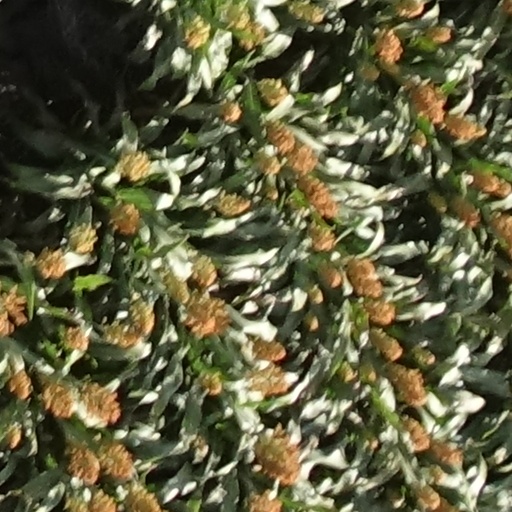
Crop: sorghum